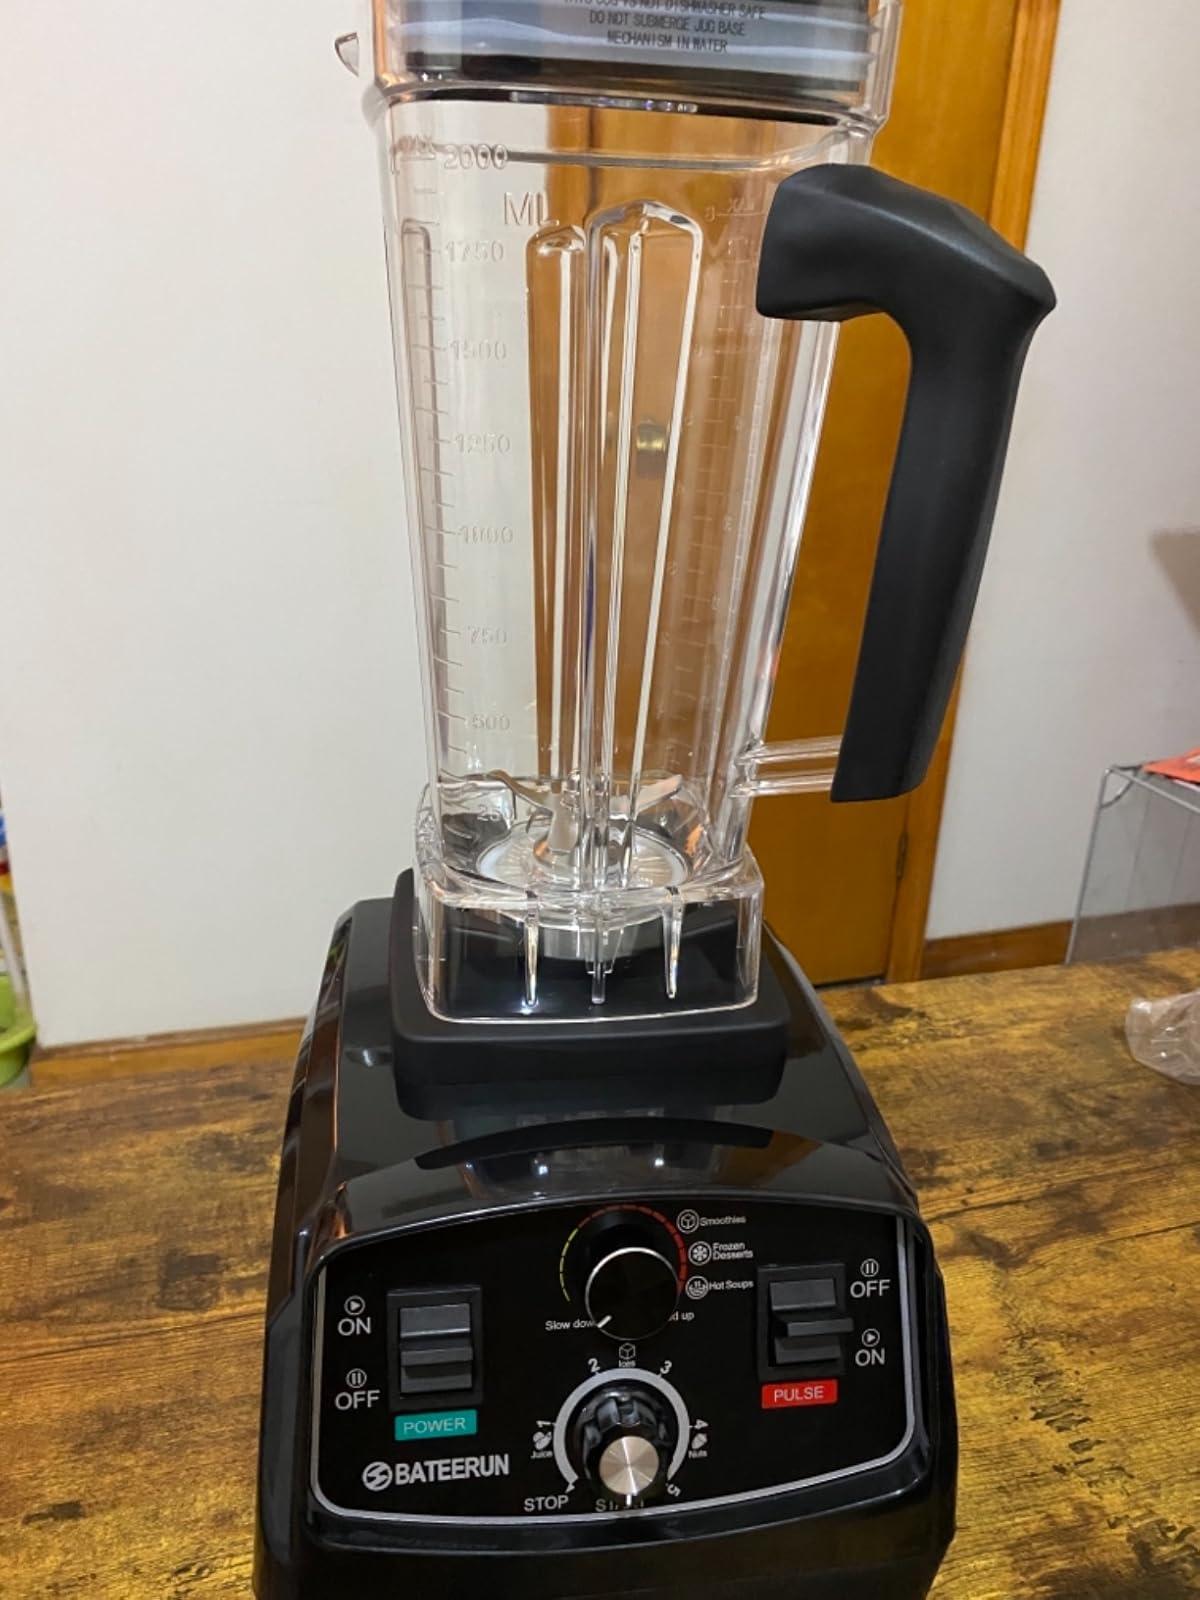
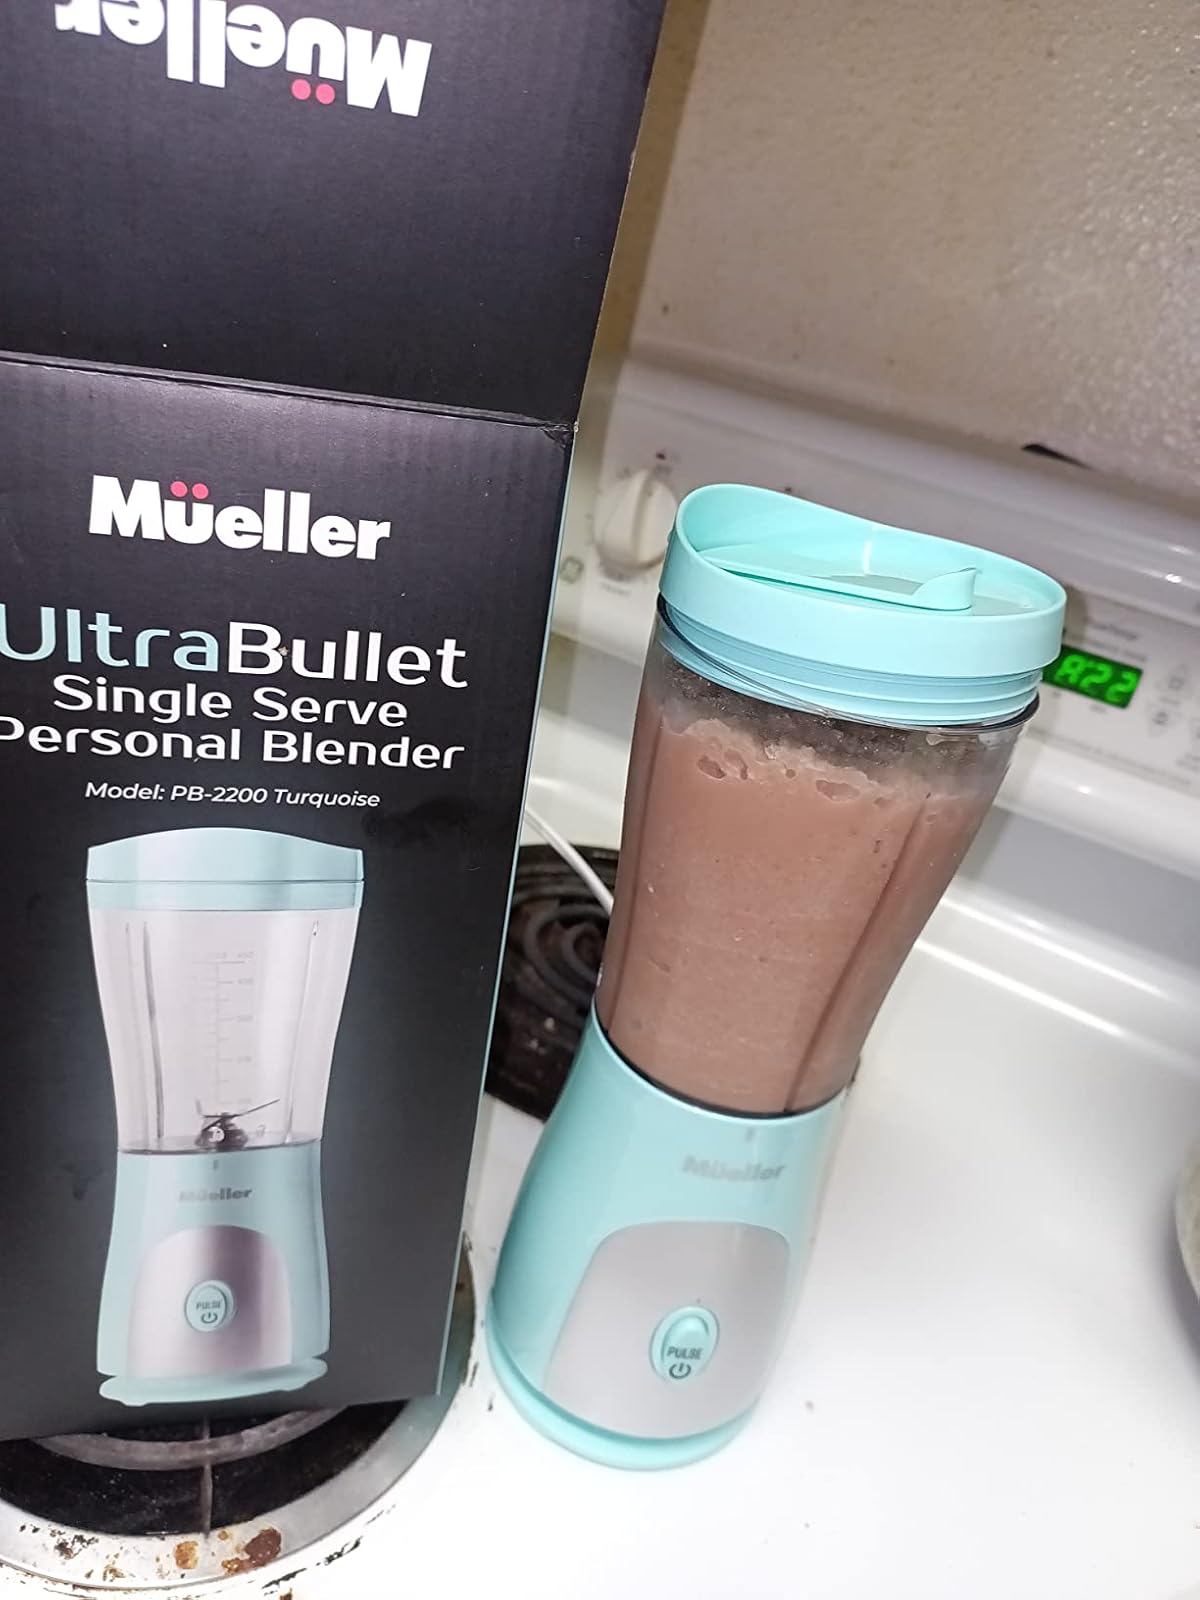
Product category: items_blender
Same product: no